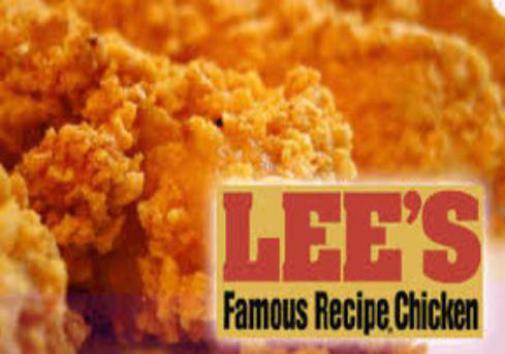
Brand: lee's famous recipe chicken
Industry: Food